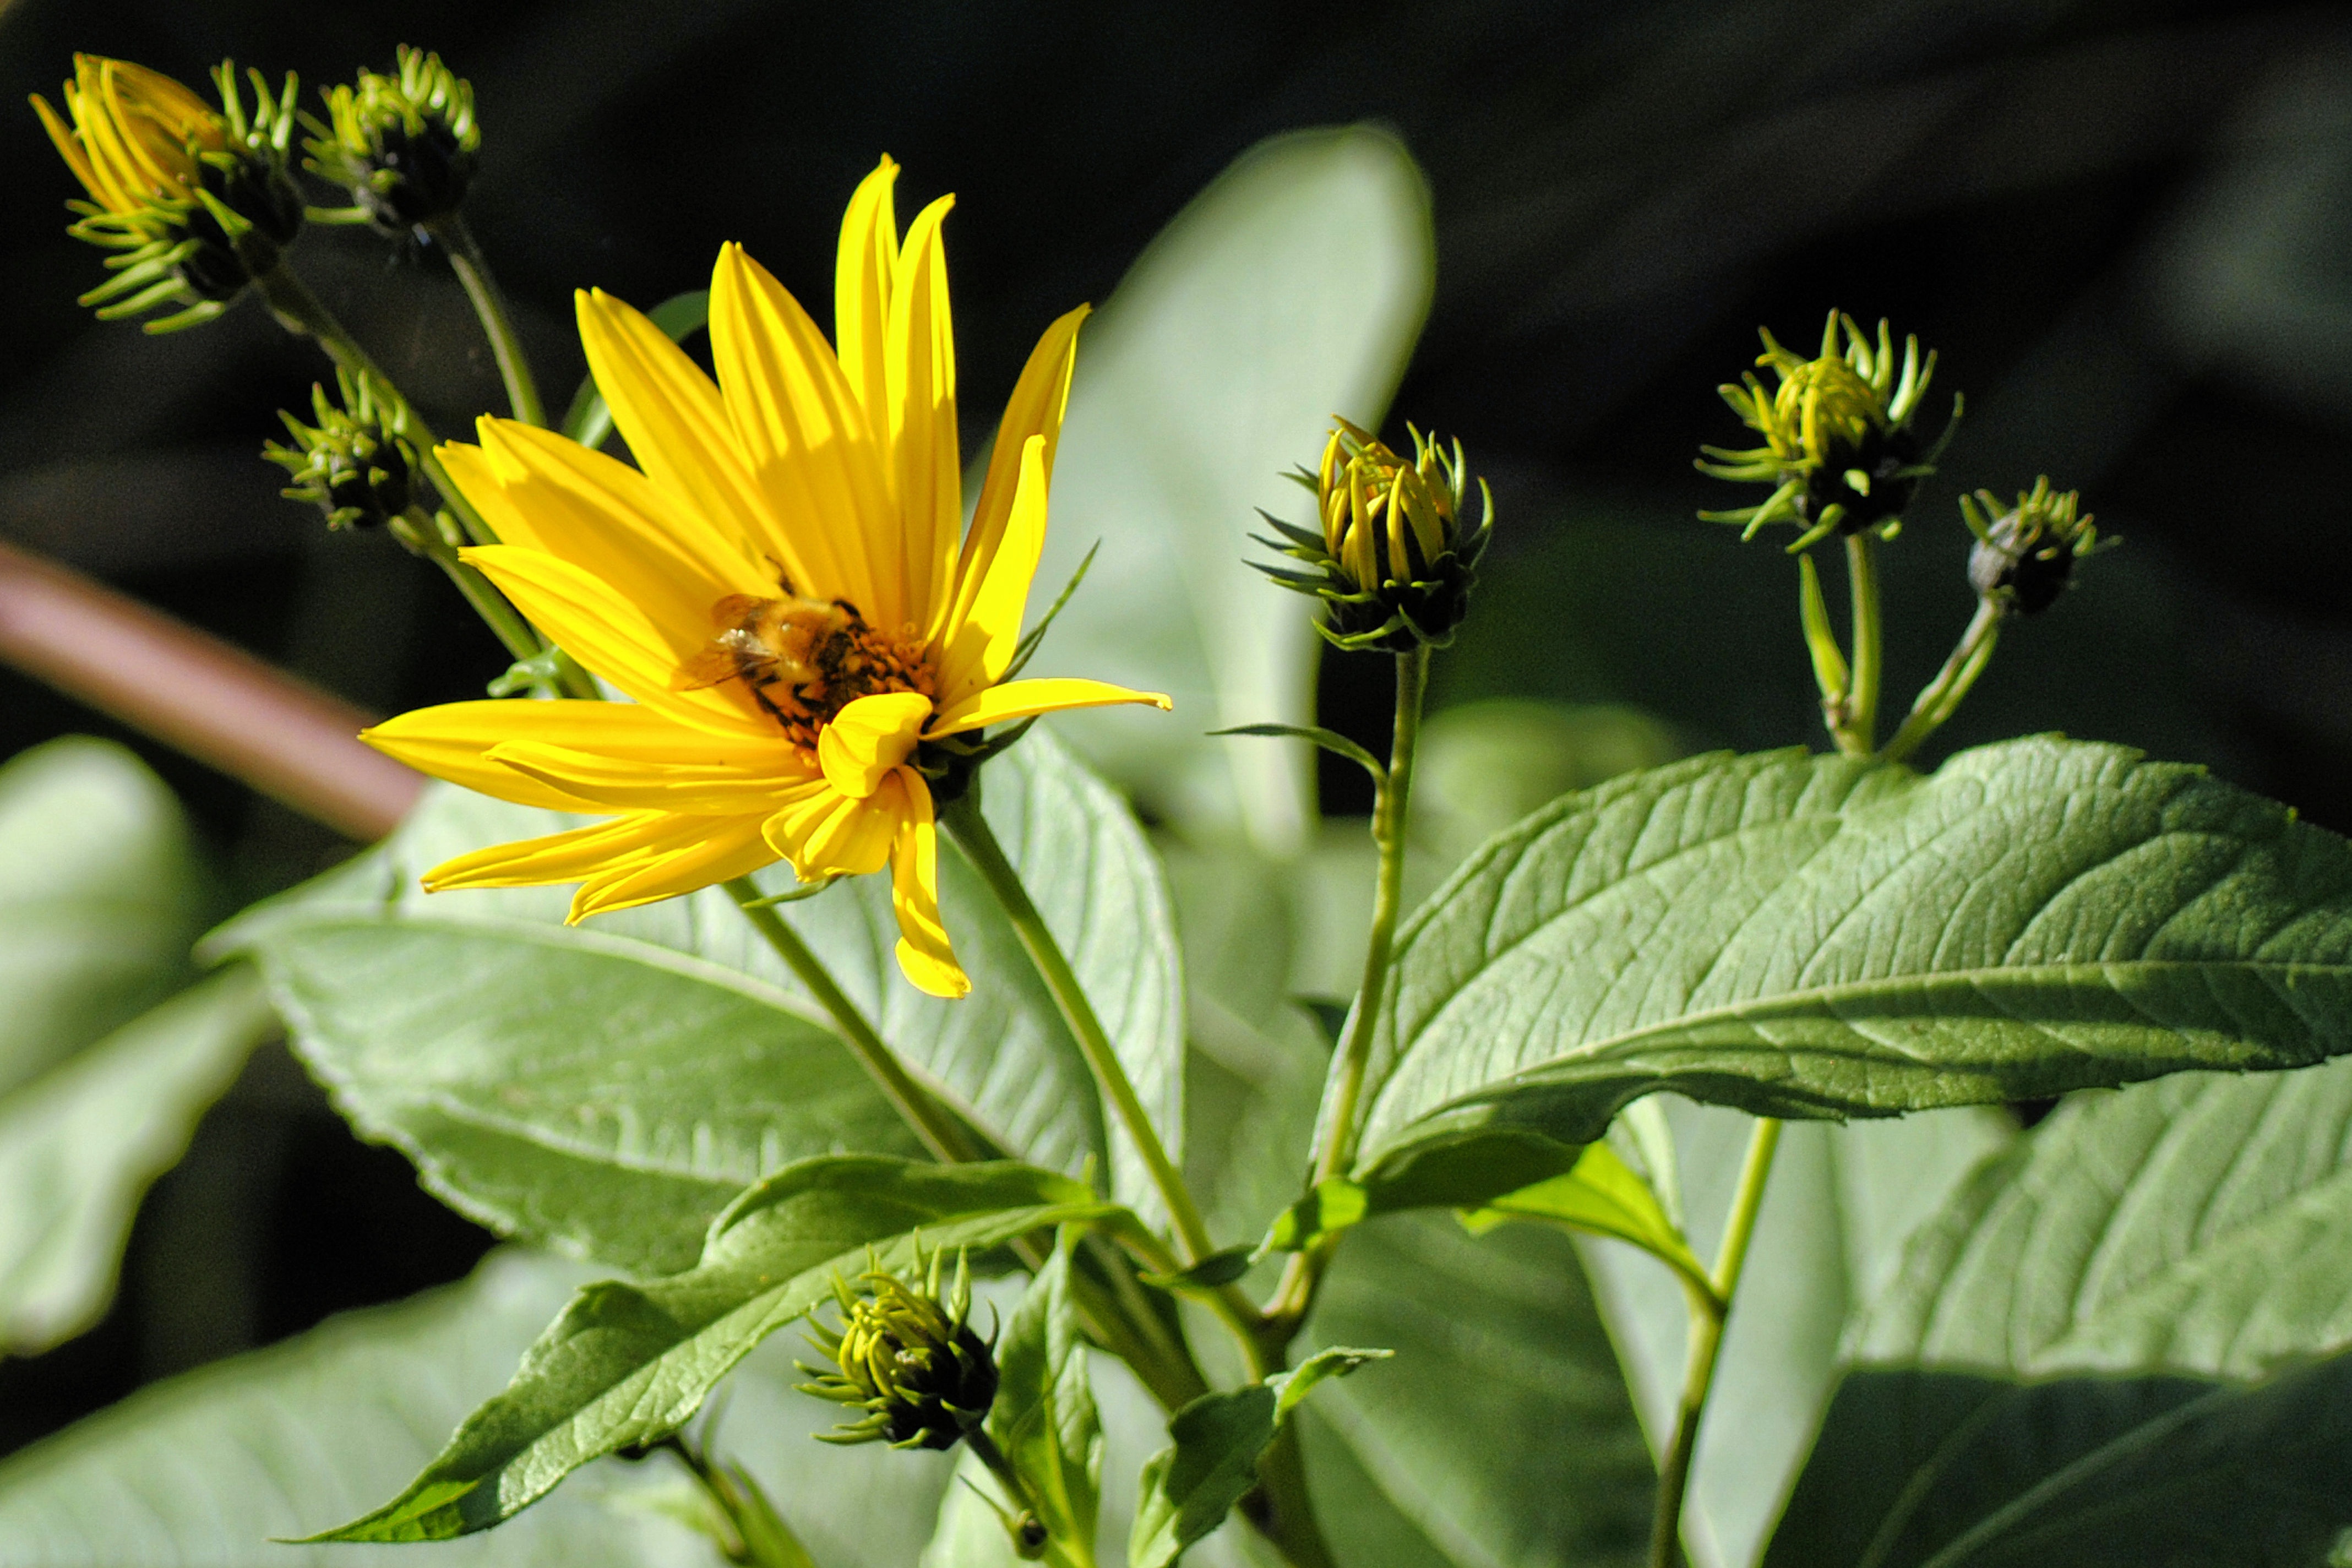
nature, blossom, plant, flower, bloom, summer, green, insect, botany, yellow, flora, fauna, sunflower, wildflower, nectar, composites, macro photography, summer flowers, flowering plant, daisy family, helianthus tuberosus, jerusalem artichoke, plant stem, land plant